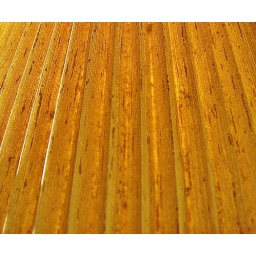
2008-12-12 fri -- Closeup lampshade on desk in bedroom - you can catch the morning light on the left ridges - Home